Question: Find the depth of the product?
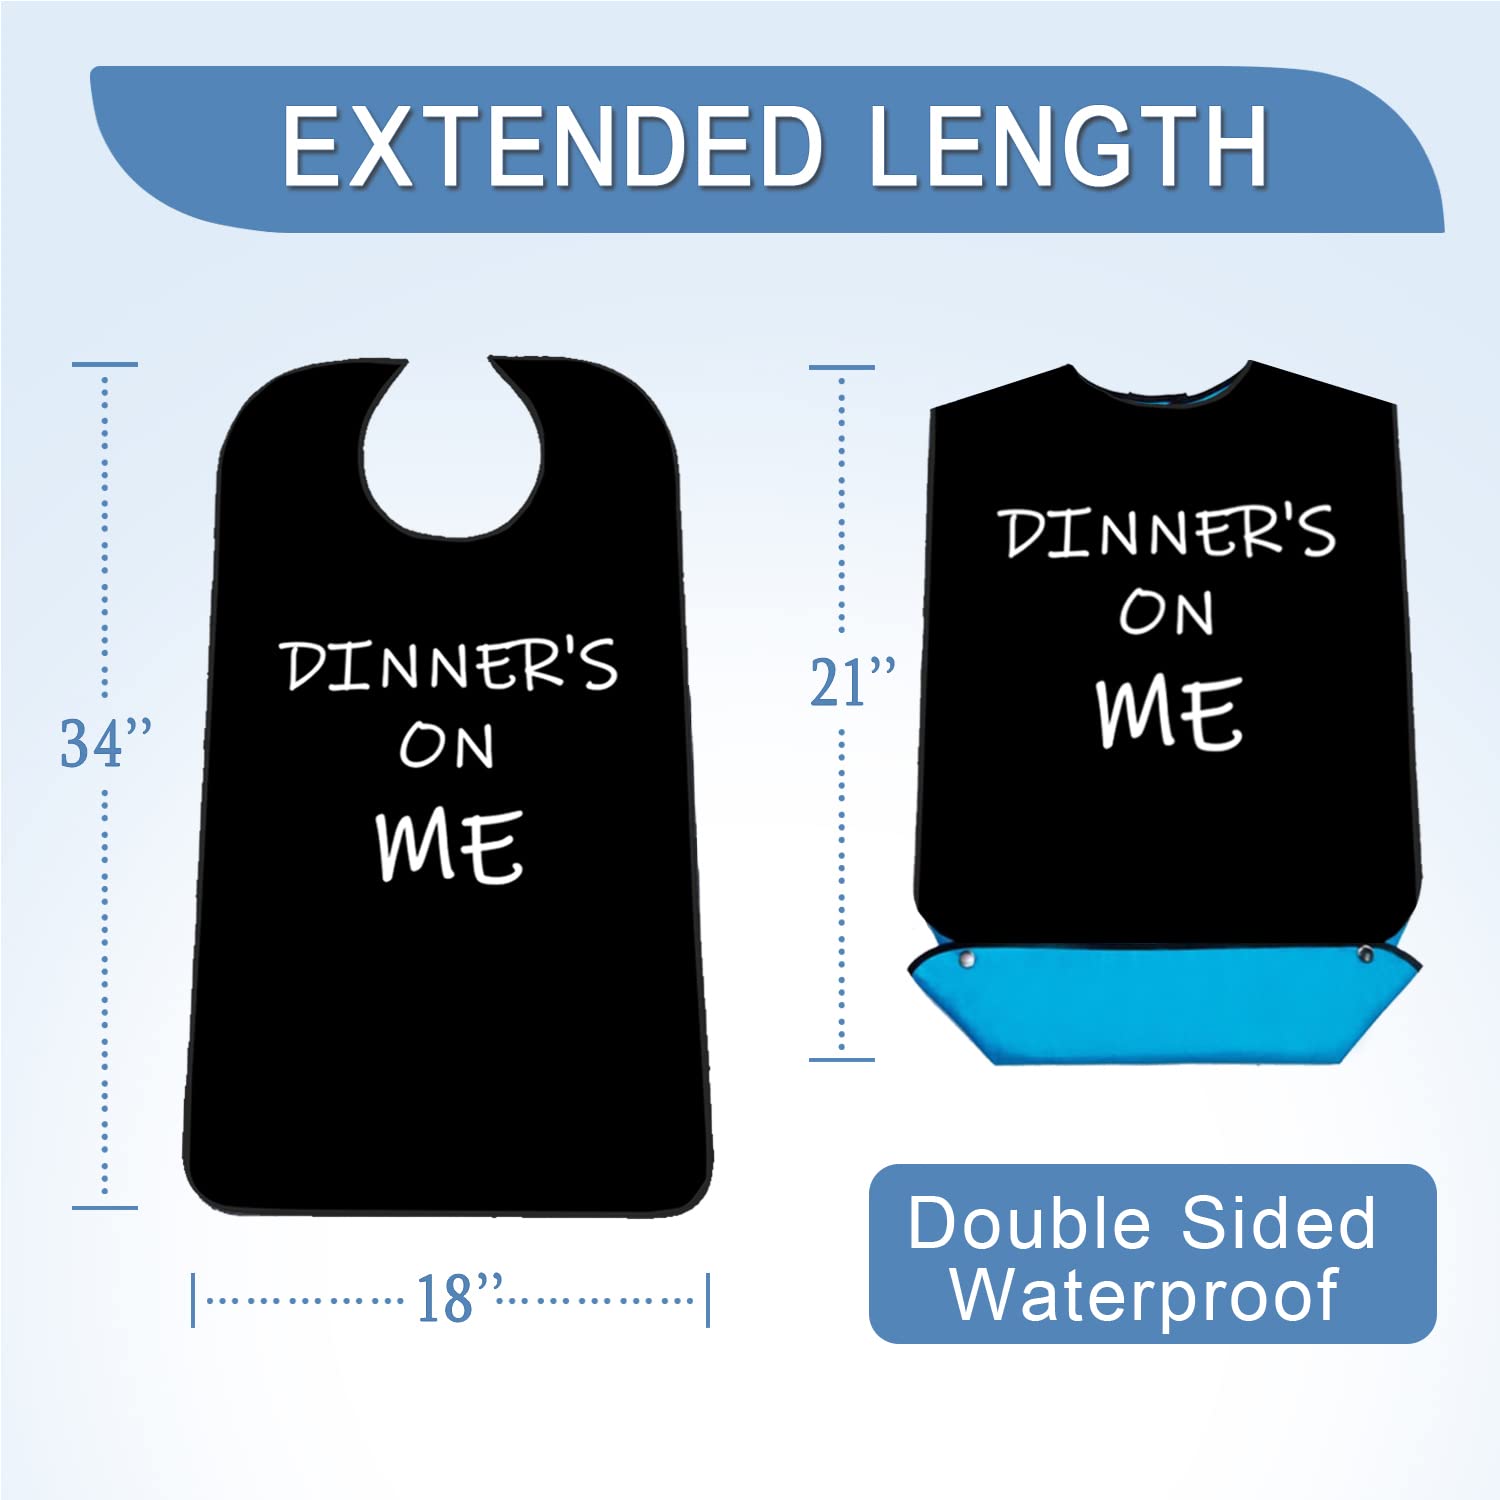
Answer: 34.0 inch